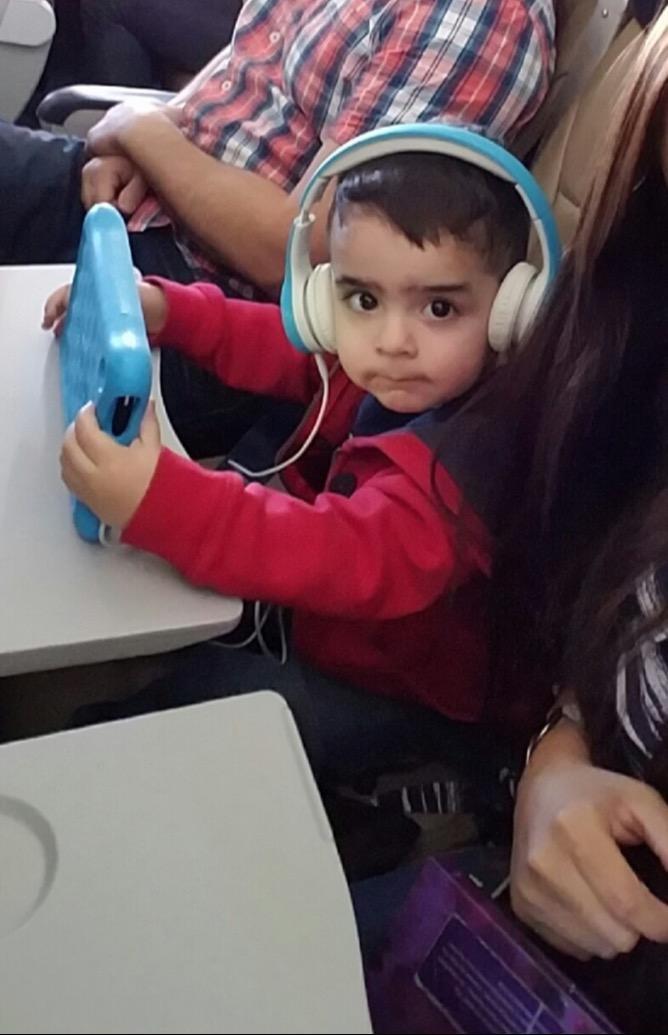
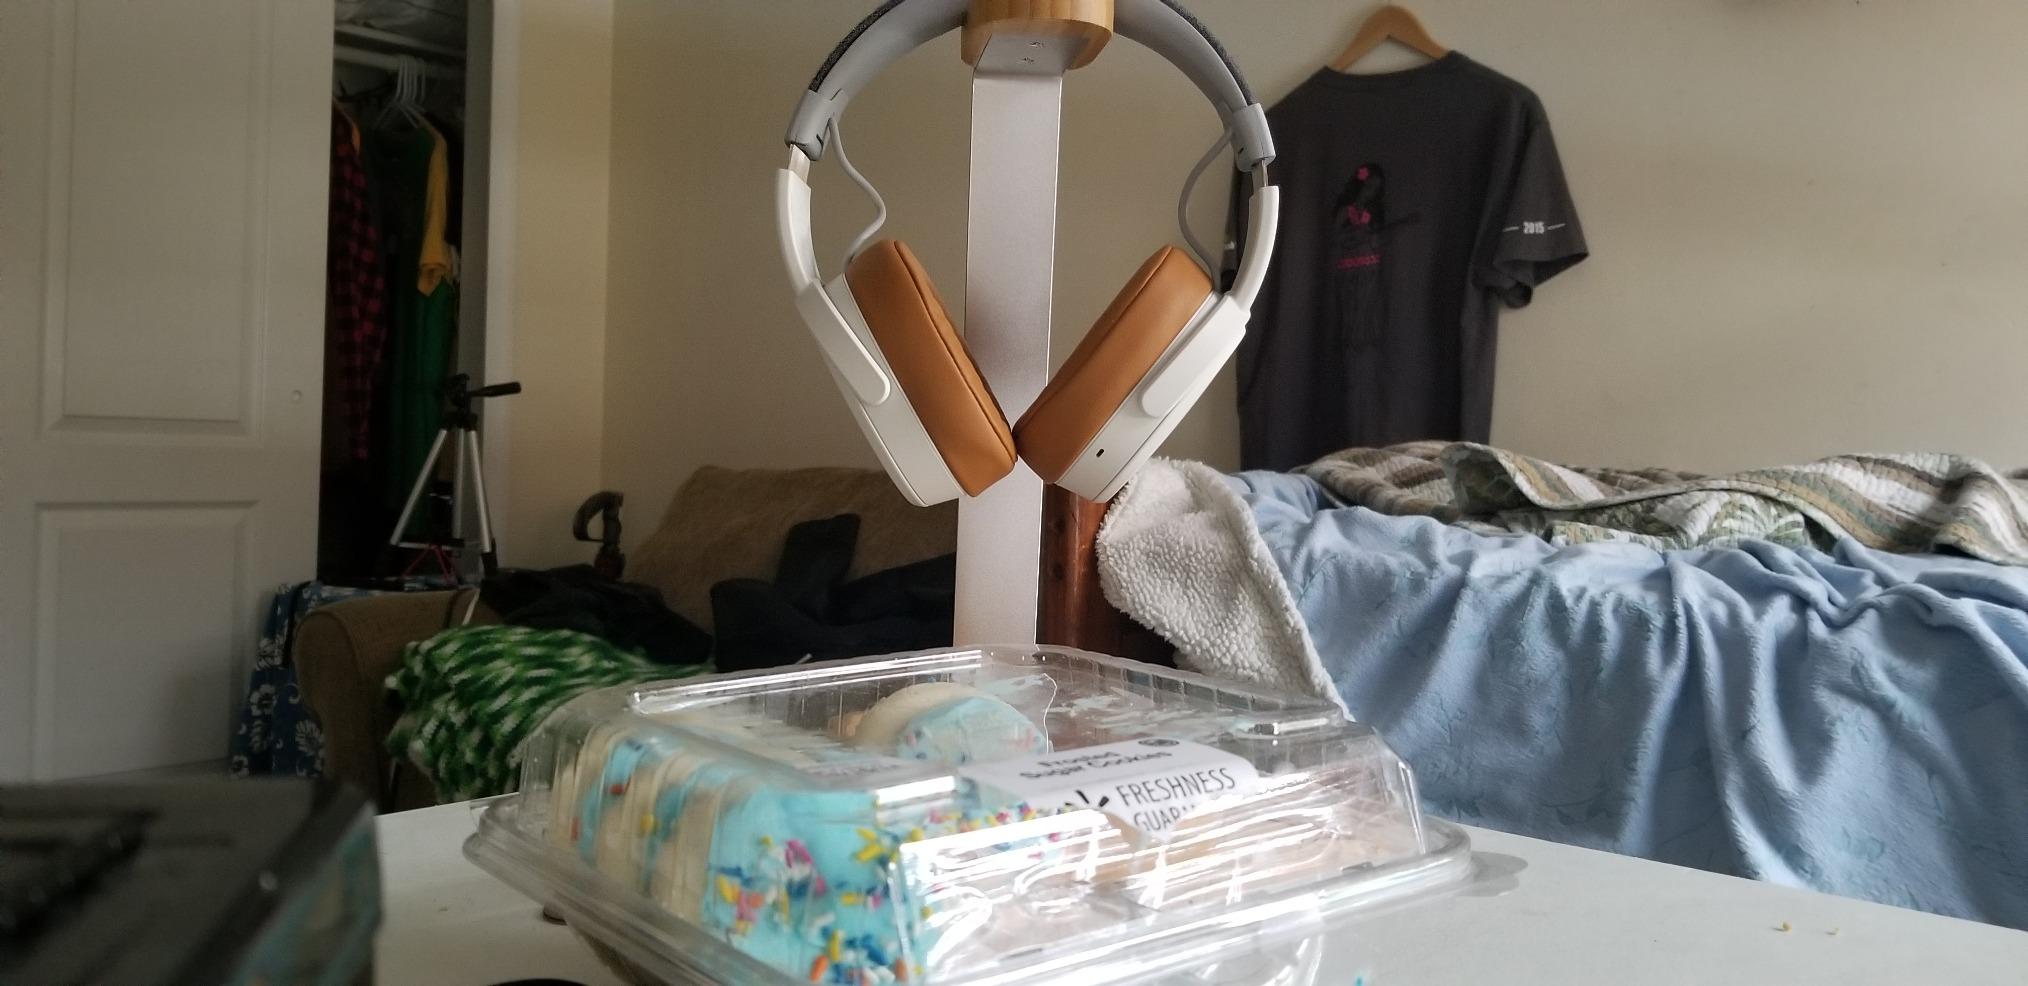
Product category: headphones
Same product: no